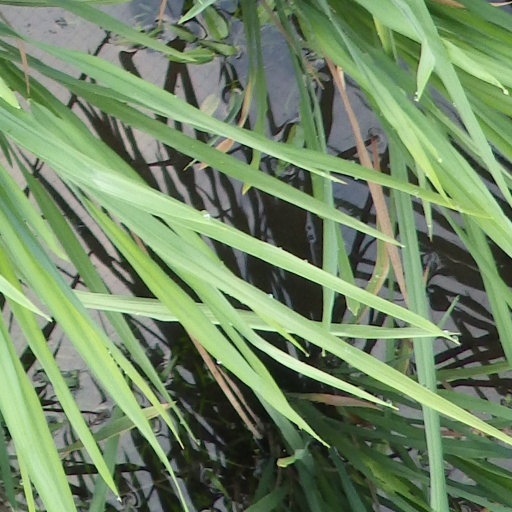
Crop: rice